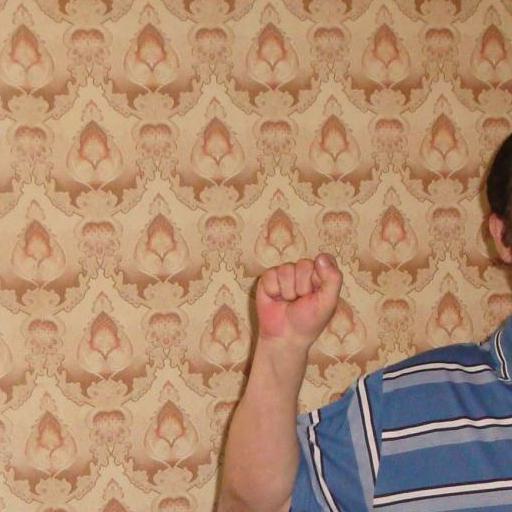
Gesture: fist